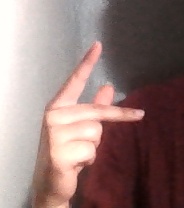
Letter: dha